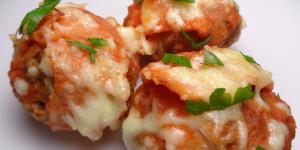
albondigas envueltas en tocino al horno